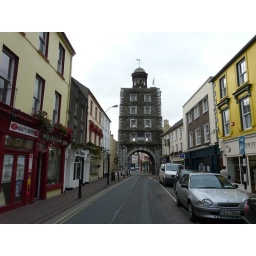
The tower on the road in Youghal